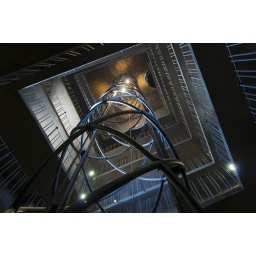
An innovative lift inside the very old clock tower in Prague.